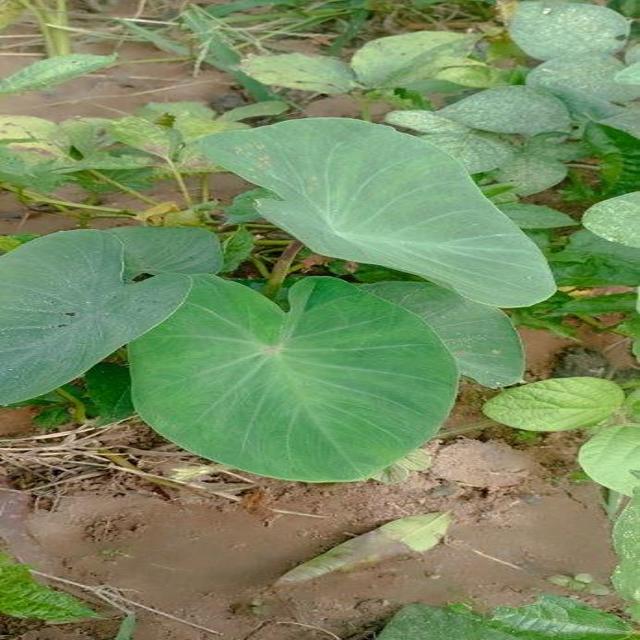
Label: Healthy